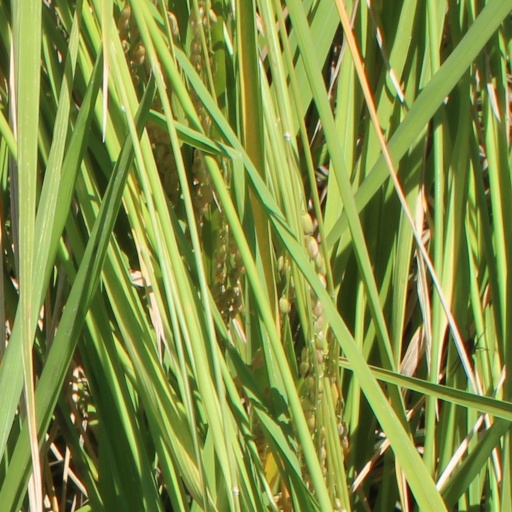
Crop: rice